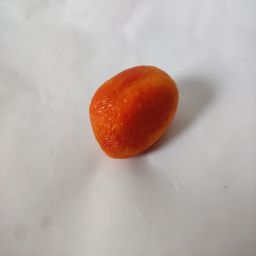
Crop: Tomato
Quality: Old